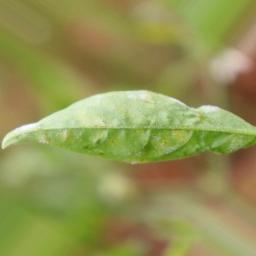
Label: powdery mildew